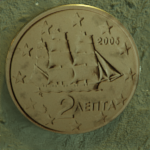
Coin value: 2cents
Country: gr
Edition: standard